Wijayapala Mendis

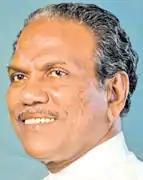

Thenahandi Wijayapala Hector Mendis (16 December 1928 – 1 September 2012) was a Sri Lankan politician and a member of the Parliament of Sri Lanka.